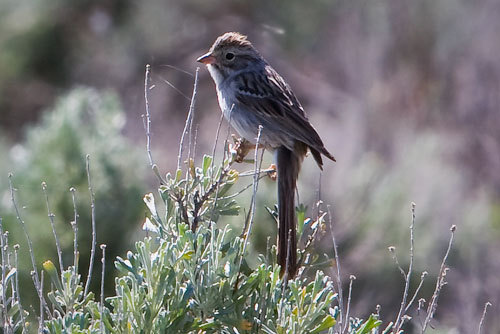
the very small bird has a short, pointed beak, with tan and white plumage, and long tail feathers.
this bird has long gray rectrices, white breast and white and black striped primaries.
this small bird has black and white wing bars and a long tail.
this small bird has a short orange bill, a white wingbar & belly and tan & white mottled back
this bird has a white fluffy breast, brown fluffy crown and gray and white spotted primaries and secondaries.
the bird has a small black eyering,short yellow bill and spiked crown.
a bird with an orange bill, white belly, and brown crown.
small brown bird with a white belly has a long tail of extending rectrices.
this small bird has a orange bill with a white eyering
this bird has wings that are brown and has a white belly
Species: Brewer Sparrow